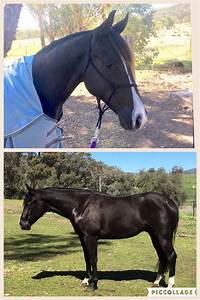
Label: horse